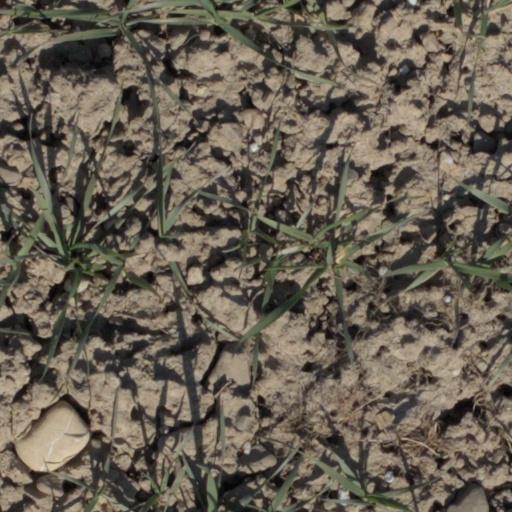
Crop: wheat